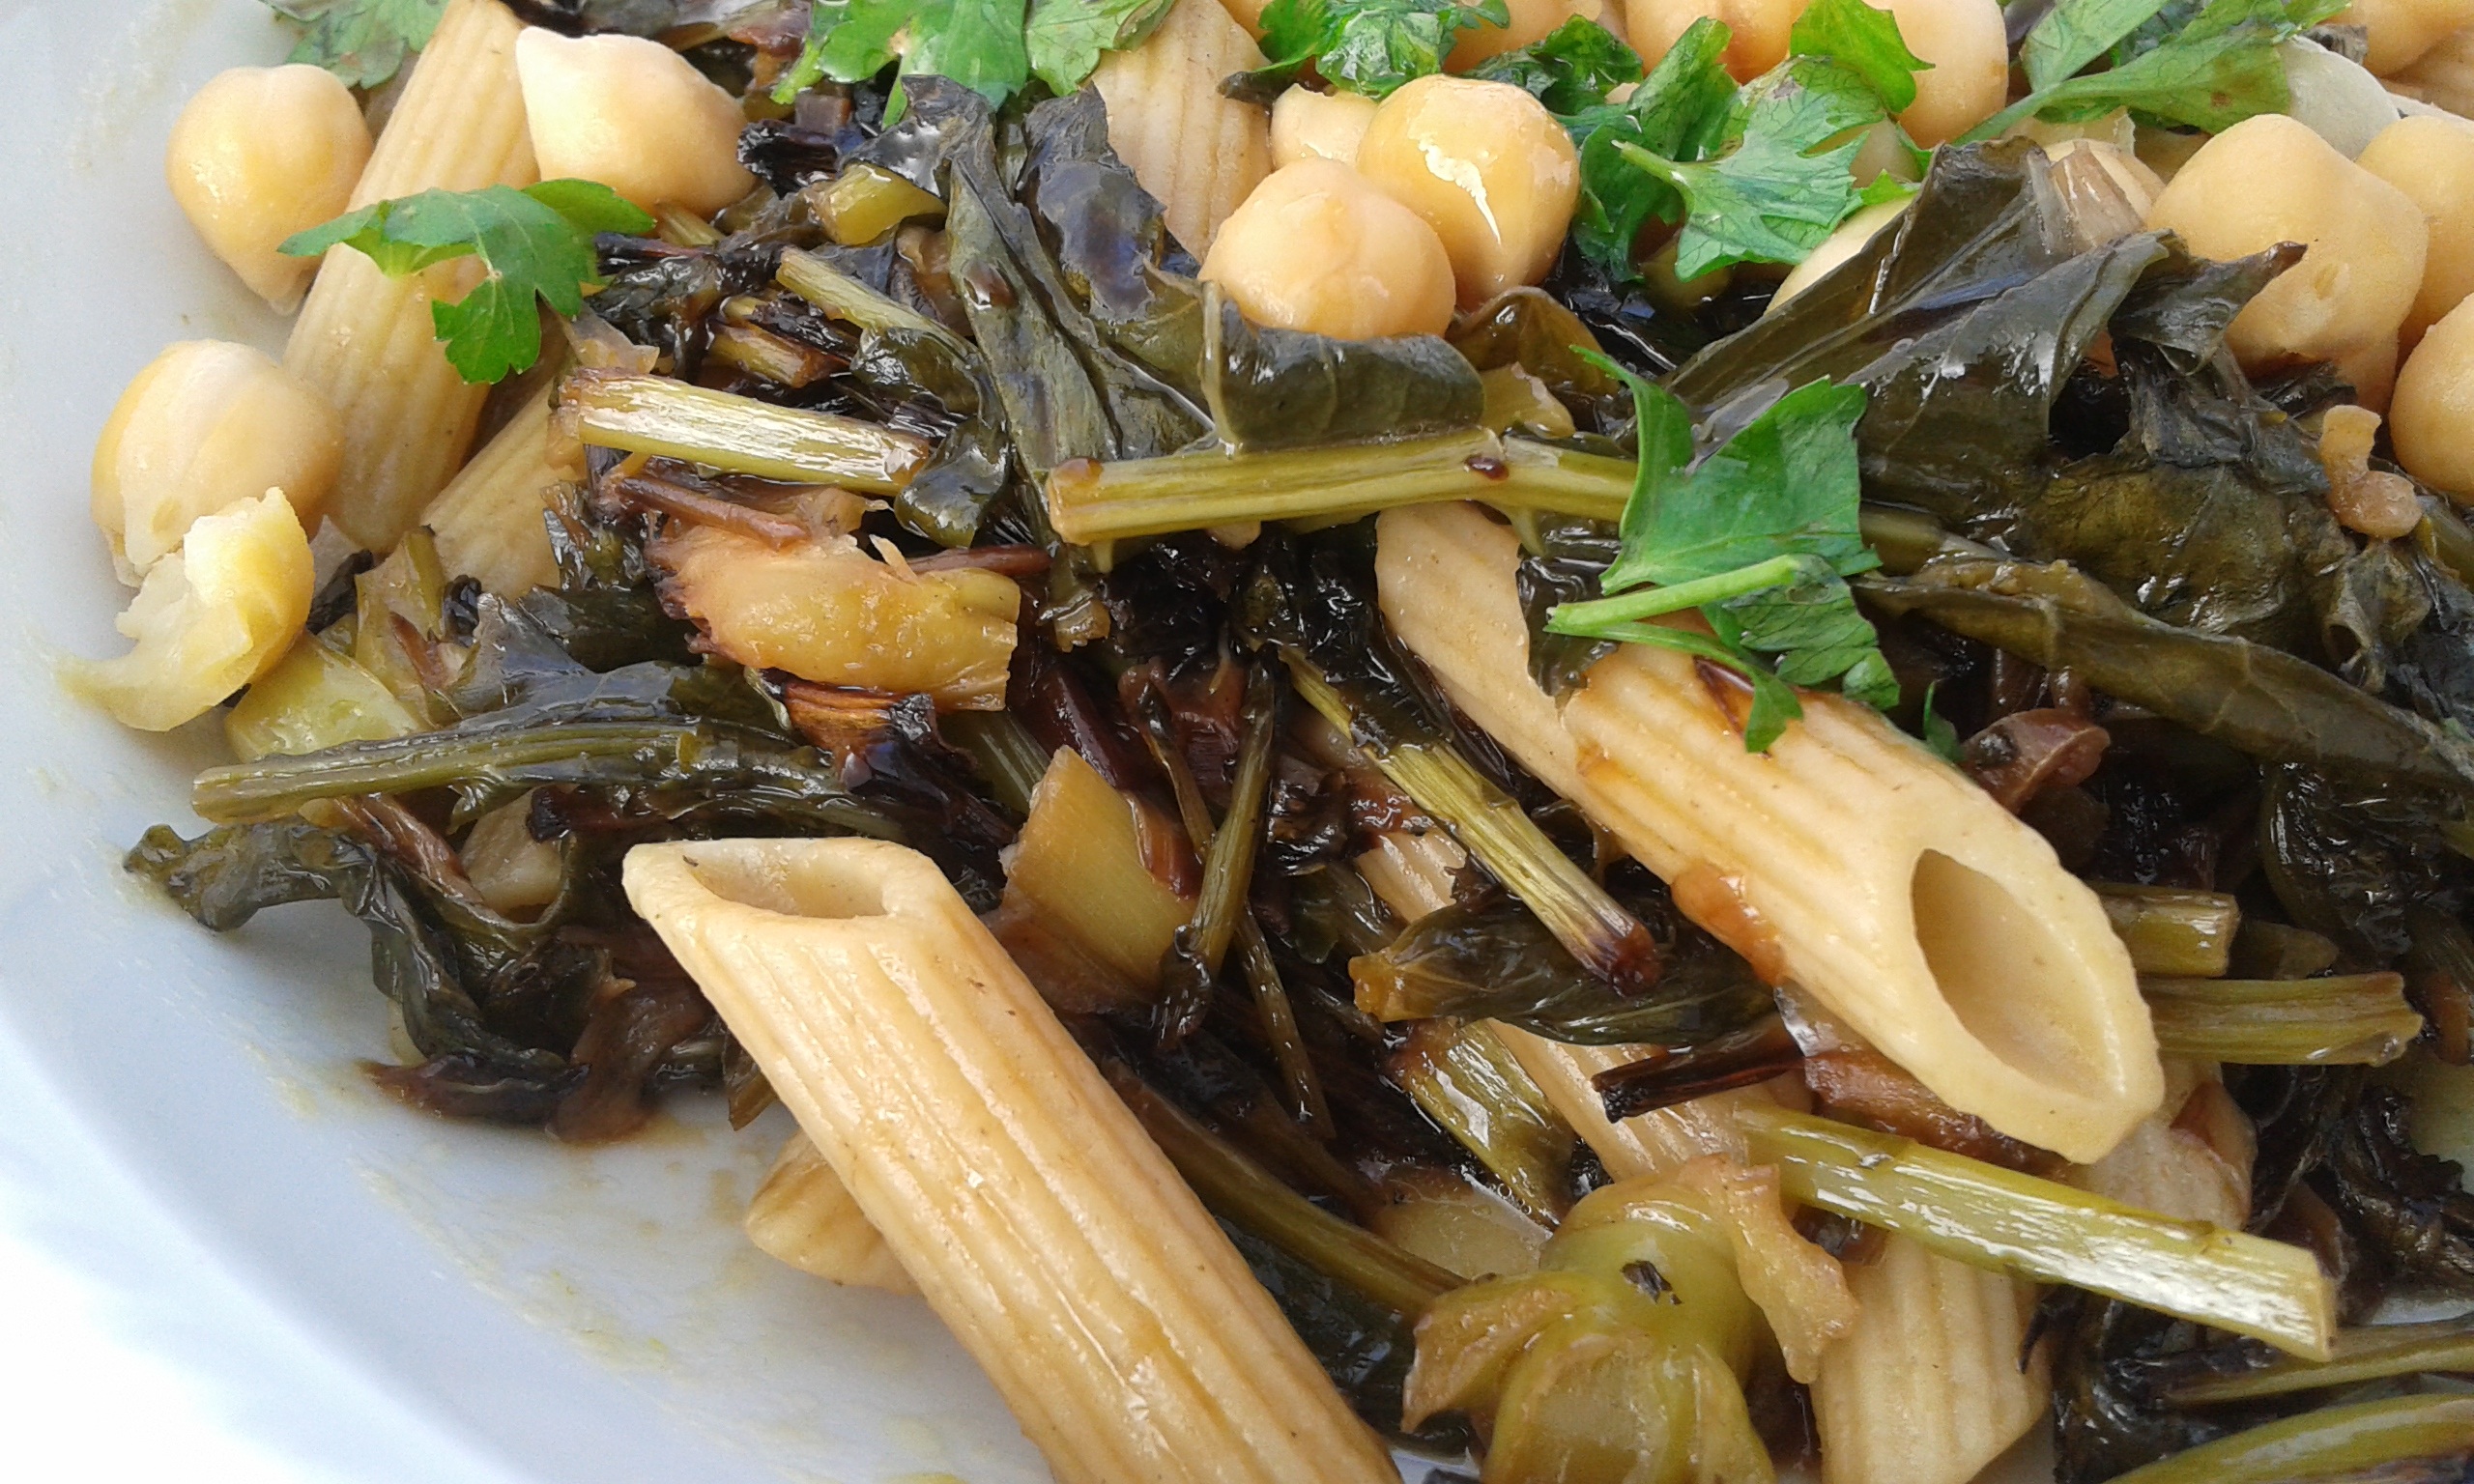
dish, food, produce, vegetable, seafood, eat, cuisine, pasta, cook, mussel, vegetarian food, chicory, parsley, chickpeas, macaroni, spaghetti alle vongole